Bill Richards (musician)

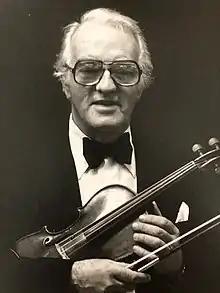
Circa 1982. Photo: Barbara McDougall

Bill Richards (28 March 1923 – 28 February 1995) was a Canadian musician. His compositional output includes several film scores, a "Flute Quartet" (1964), and a number of fiddle tunes. He recorded two of his own fiddle compositions for Spiral Records in 1957 and another of his fiddle compositions was featured in the movie "The Pyx". He also was active as a musician and concertmaster on a number of studio recordings from the 1950s through the 1990s, and can be heard on recordings by artists Moe Koffman, Catherine McKinnon, Anne Murray, and Gordon Lightfoot among others. In 1962 he and a quartet featuring the organist Lou Snider recorded two LP albums for the Canadian Talent Library Trust.